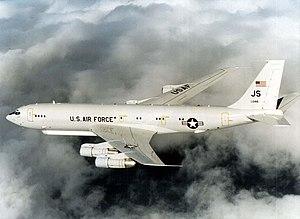
L'E-8 JSTARS est un avion de guerre électronique et de renseignement américain construit par Northrop Grumman. Basé sur le Boeing 707, il est équipé pour détecter les mouvements de véhicules adverses au sol afin de guider les forces alliées vers eux. Entré au service lors de la guerre du Golfe en 1991, il a été régulièrement modernisé depuis. 16 exemplaires sont à l'heure actuelle en service dans l'US Air Force.